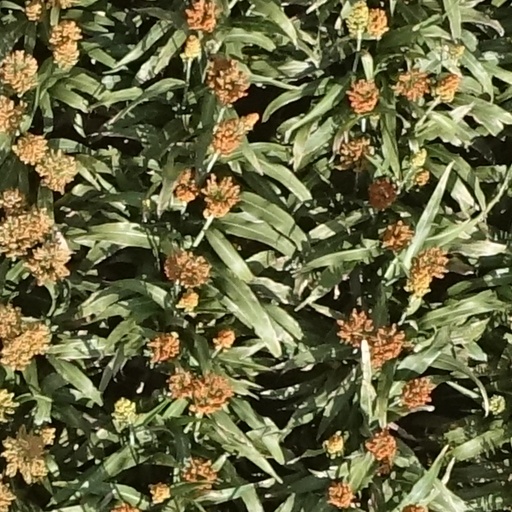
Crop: sorghum